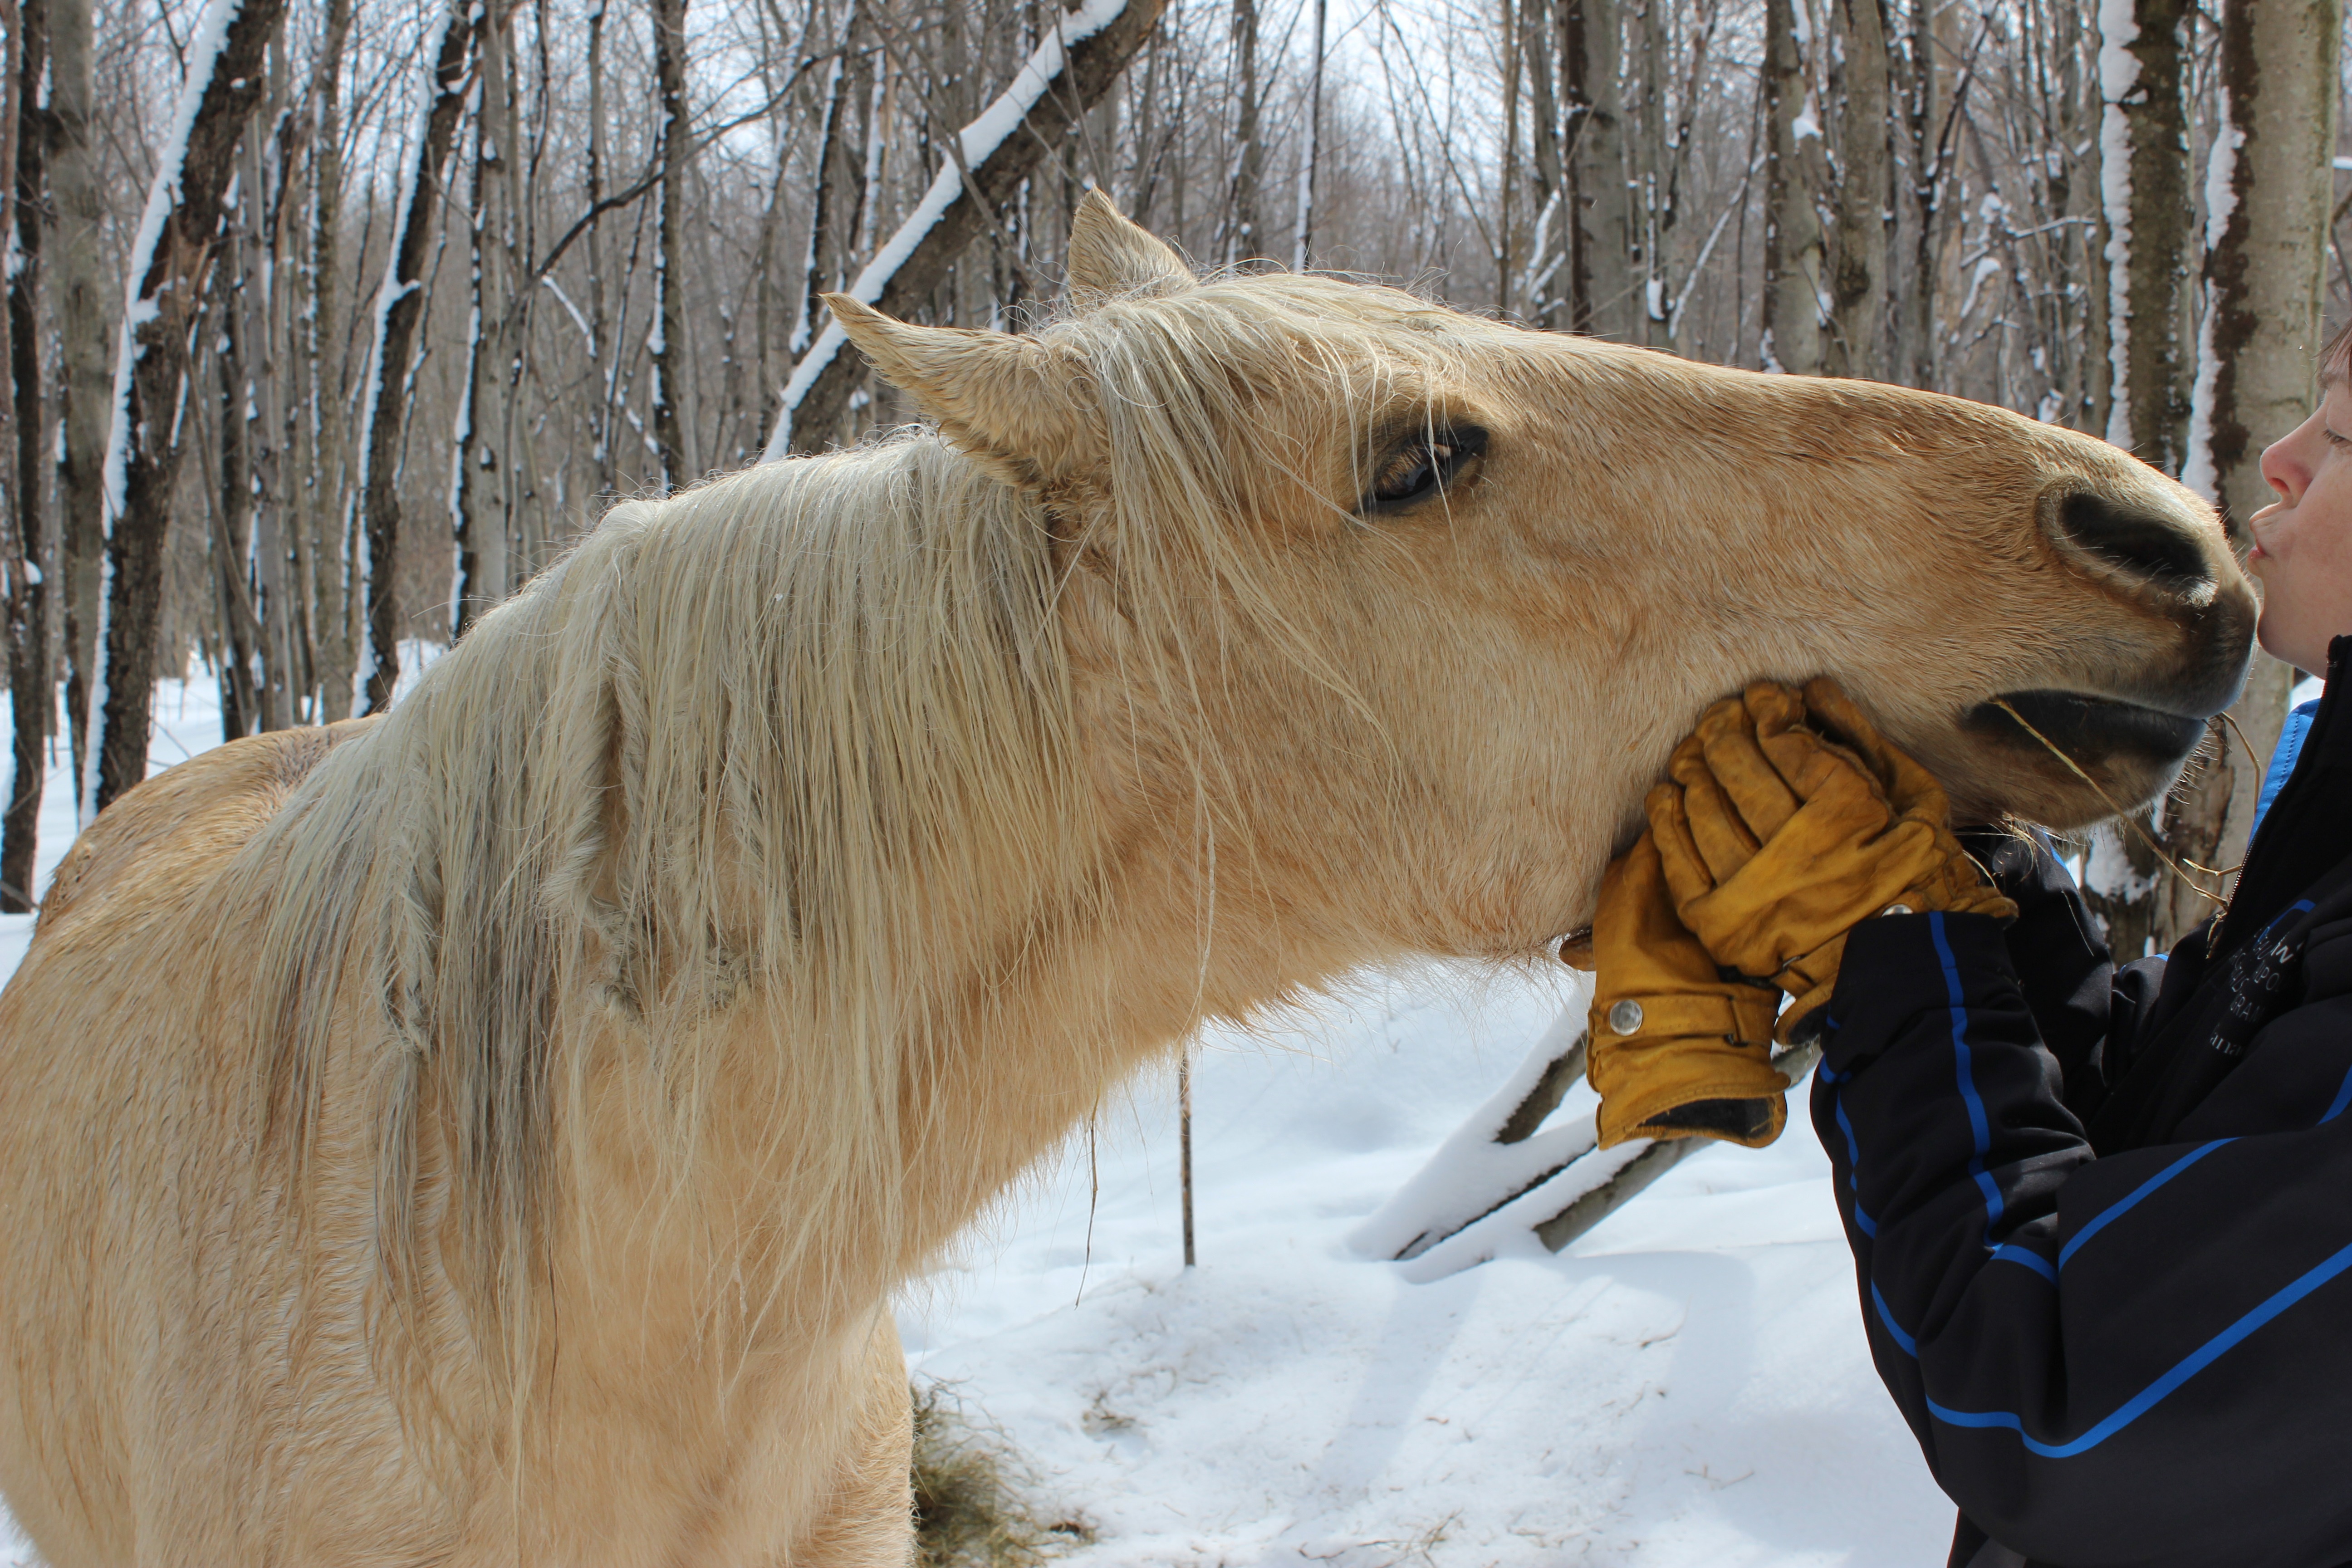
snow, winter, rider, wildlife, deer, love, horse, kiss, mammal, fauna, equine, horses, pony, canada, animals, vertebrate, horse head